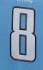
Number: 8